Magnus Stenbock

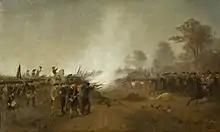
"Stenbocks getapojkar vid Hälsingborg 1710" (1897)

Stenbock gathered his remaining troops and established his headquarters in Mörrum. There he received permission from the Defense Commission to organize levy recruits on 17 January, and received free rein to attack when the opportunity was favorable. The troops gathered in Ronneby on 18 January, whence the infantry was sent to Karlskrona's defense. Gyllenstierna was assigned a cavalry contingent and was ordered to destroy bridges and obstruct Danish movements in Blekinge. On 20 January Stenbock went to Växjö to assemble the field army, since Loshult was considered an insecure assembly point. On 19 January, Reventlow entered Blekinge and conquered Karlshamn, seizing supplies and 12,000 riksdaler from its citizens. The Danes withdrew on 24 January and established winter quarters from Ängelholm to Sölvesborg. On 21 January, Stenbock arrived in Växjö, where he met with lieutenant general Jacob Burensköld, some companies from Östergötland Infantry Regiment, and 150 levies from Småland. Reinforcements arrived in stages during the next few days, consisting of the newly assembled Uppland, Kronoberg, Jönköping, Kalmar, and Östergötland and Södermanland infantry regiments, as well as Adelsfanan, Horse Life Regiment, Småland and Östergötland cavalry regiments. The army was well-equipped but was short of swords and several soldiers lacked basic uniforms. On 31 January, Stenbock broke camp and a few days later his army encamped at Osby. On 8 February, major general Christian Ludvig von Ascheberg joined the army along with the Älvsborg Regiment, Saxon Infantry Regiment and Queen Dowager of the Realm's Horse Life Regiment, as well as bringing field guns and several ammunition wagons. On 11 February, Gyllenstierna arrived with his three cavalry regiments from Blekinge. Stenbock was now in command of 19 regiments and about 16,000 men.